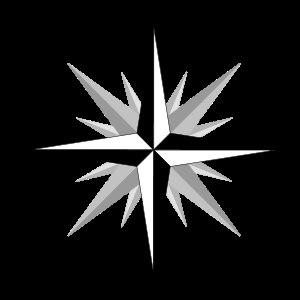
En termes de marine, un rhumb est une unité de mesure d'angle, égale à 11,25°, délimitée par deux directions du vent.